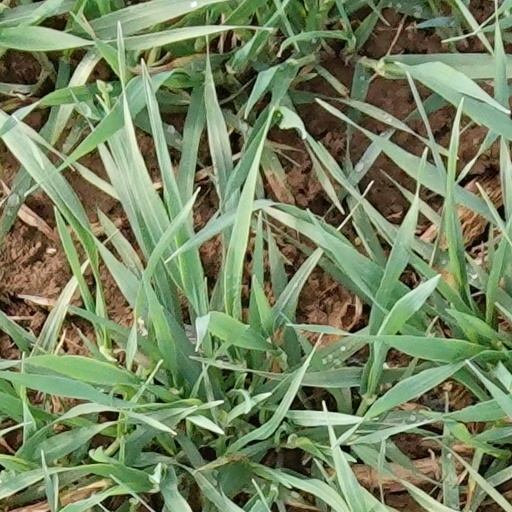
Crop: wheat